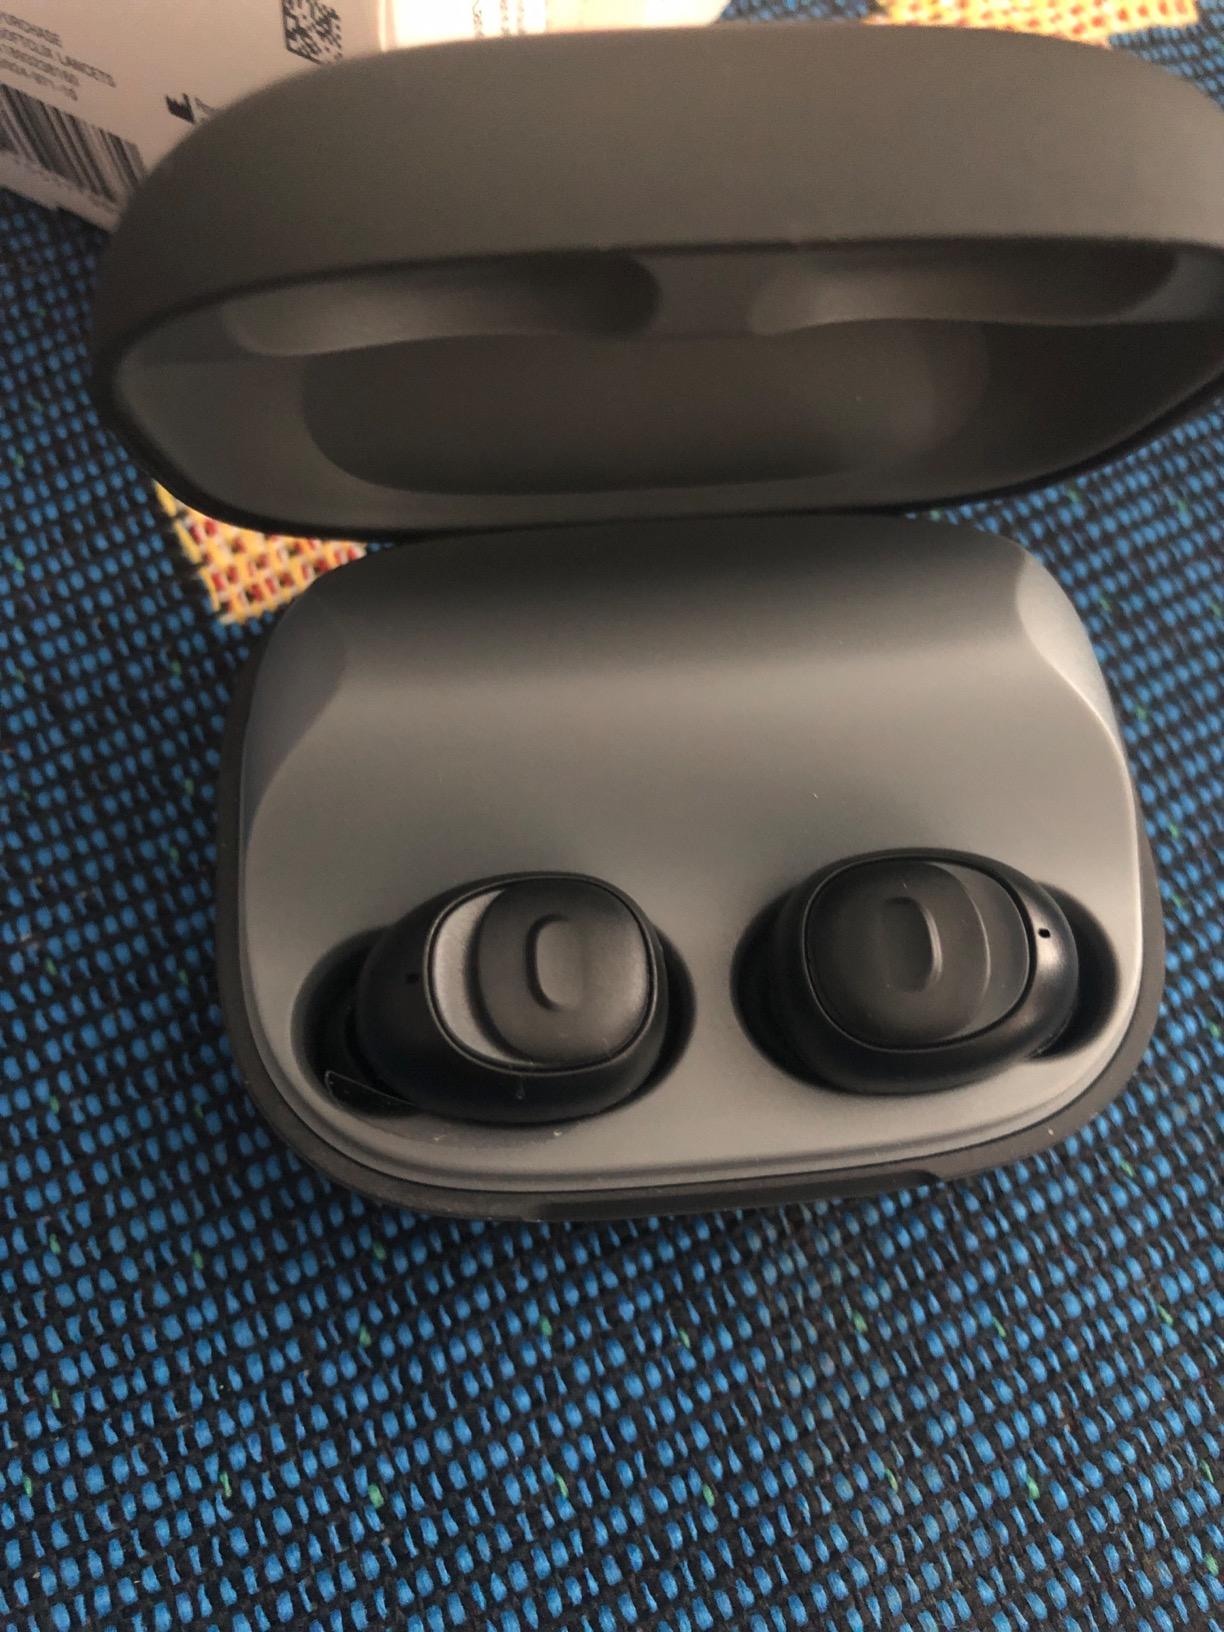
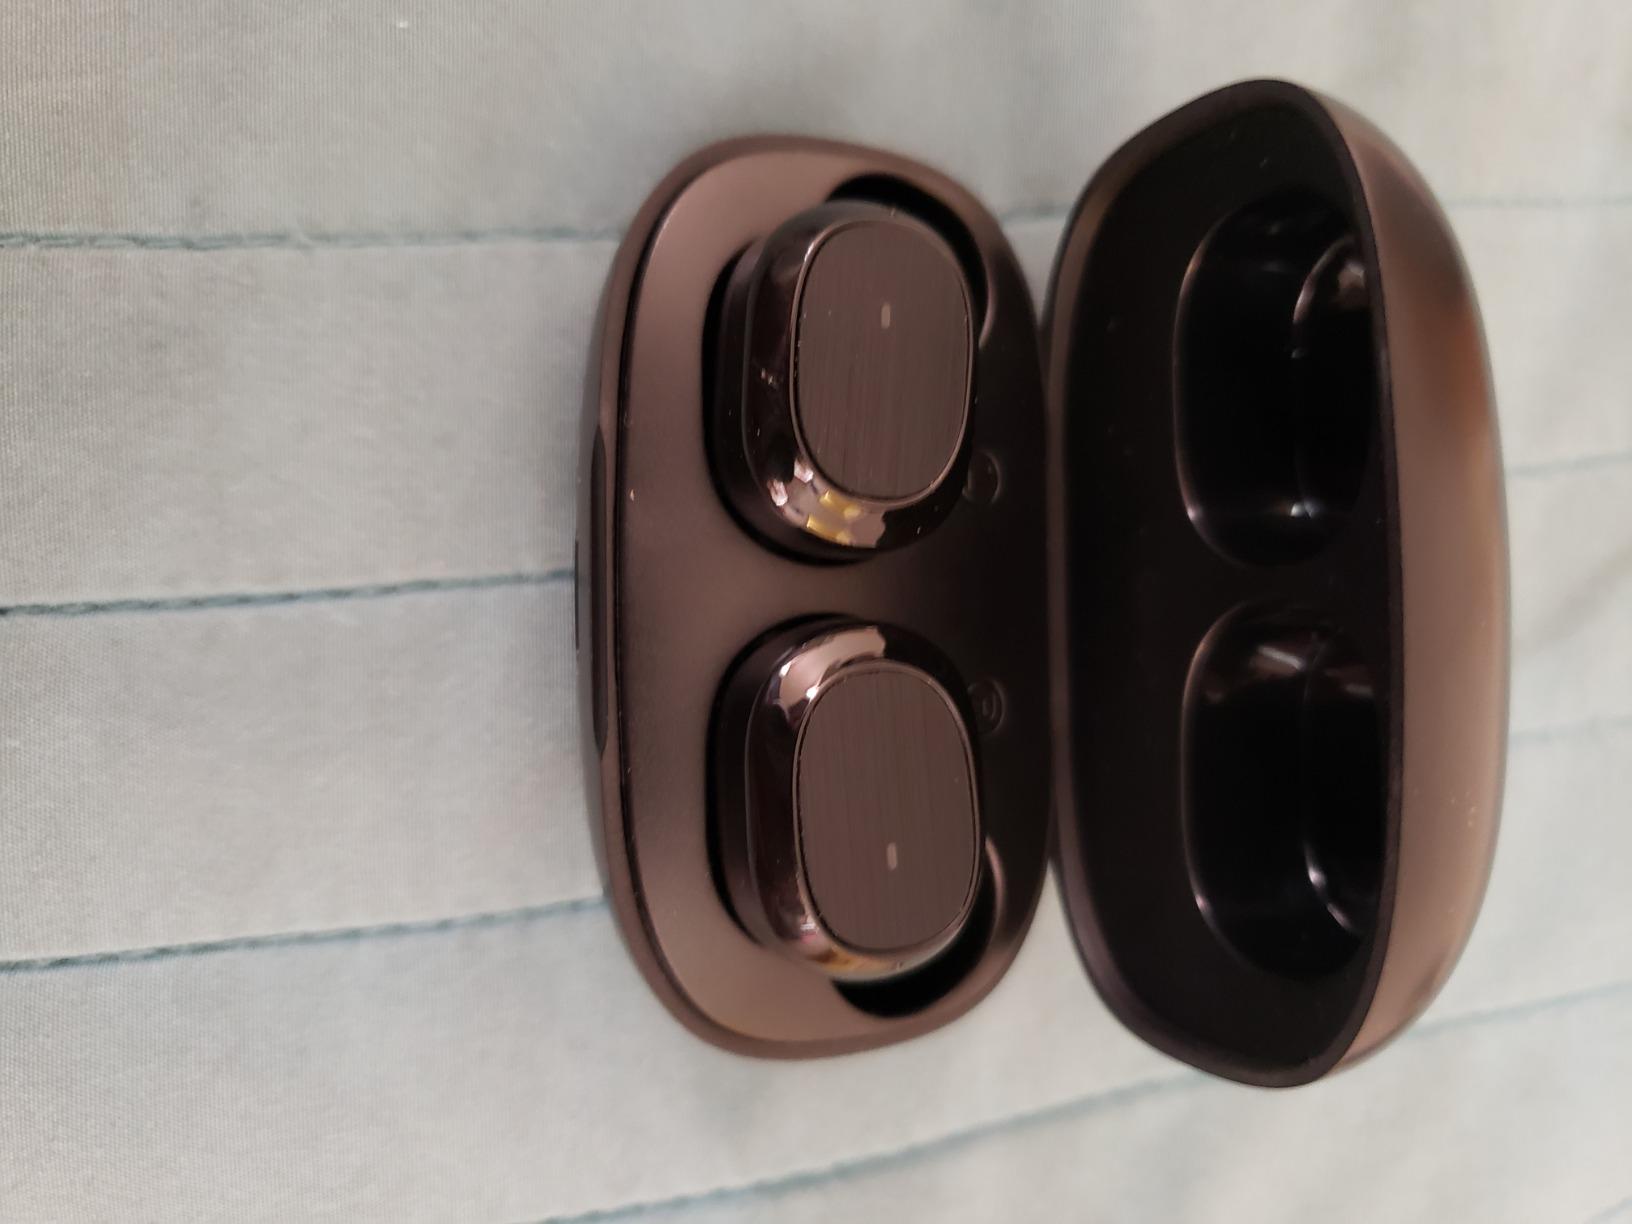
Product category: earbuds
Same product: no